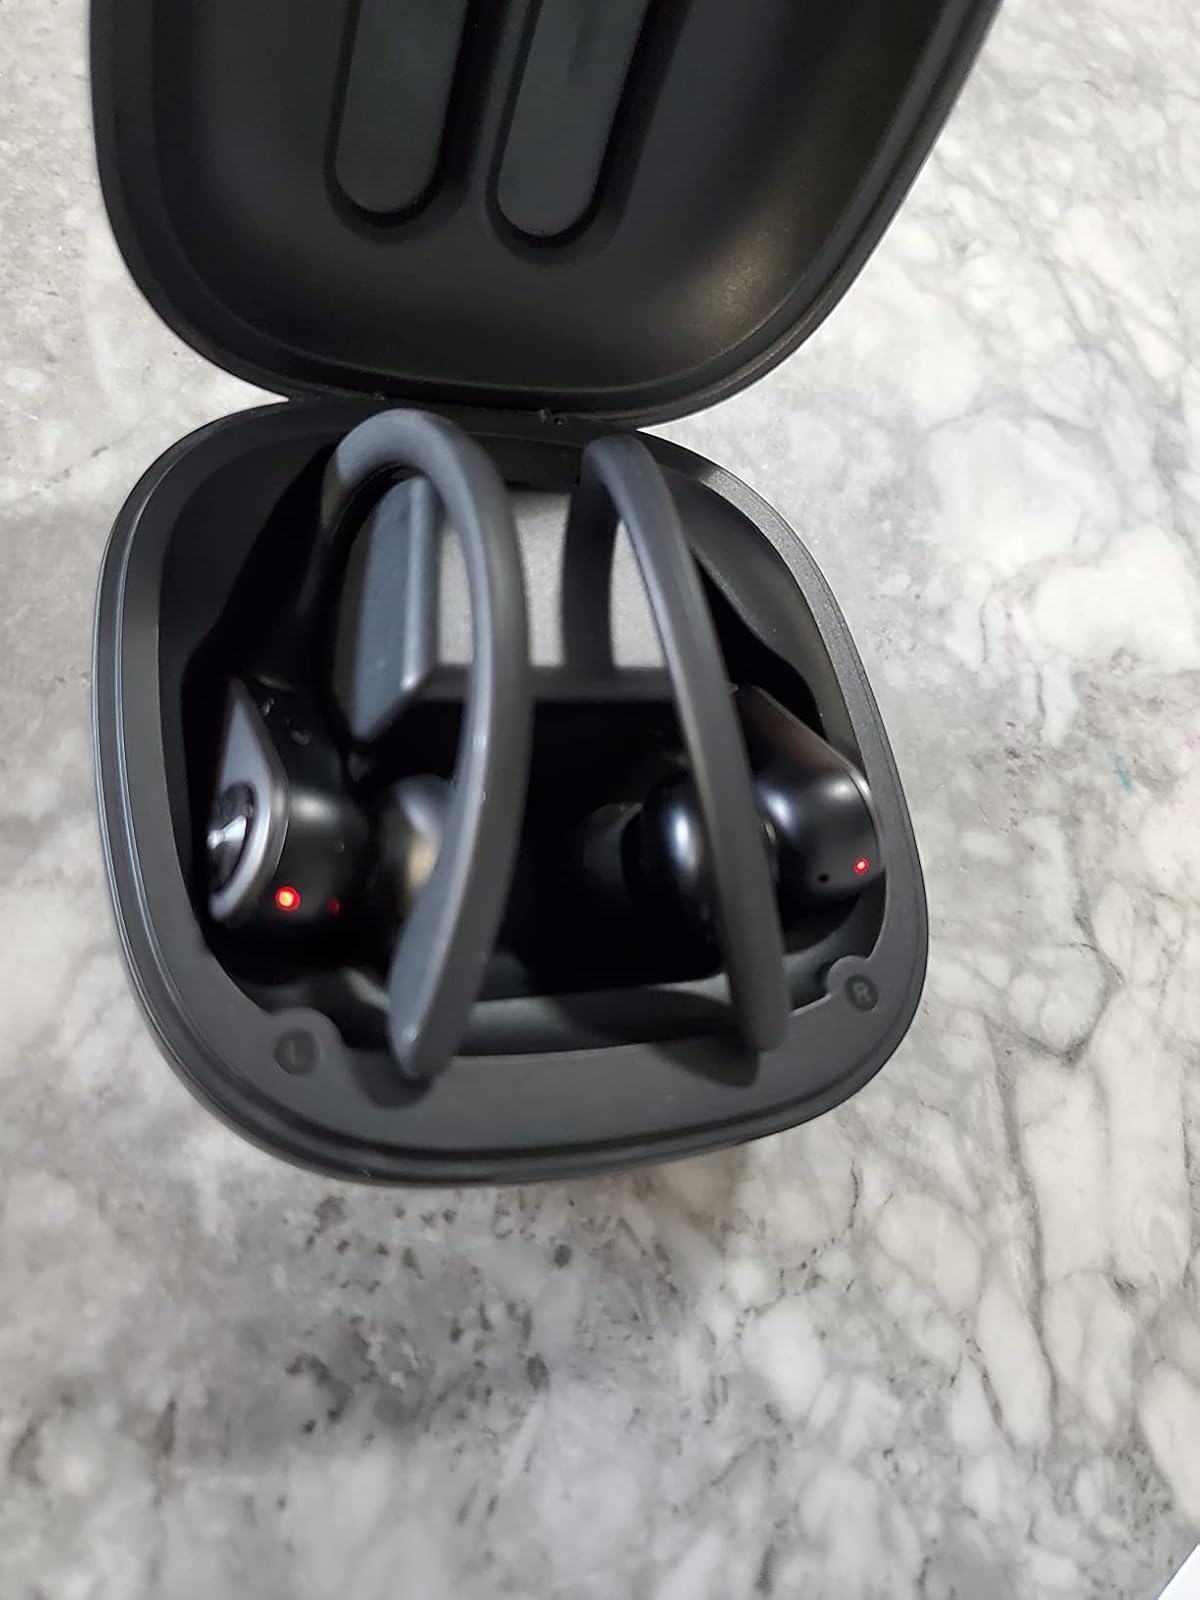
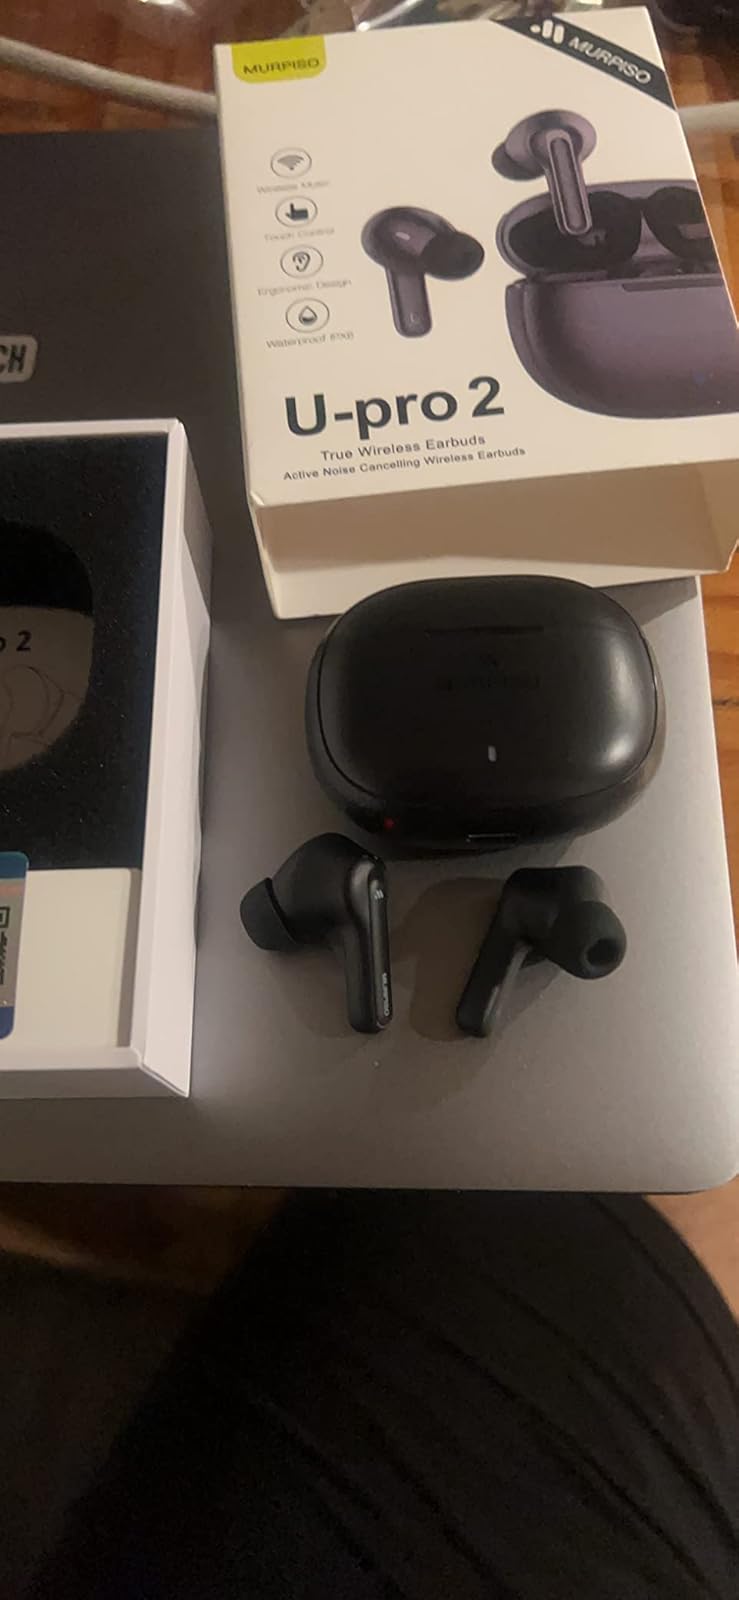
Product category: earbuds
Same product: no